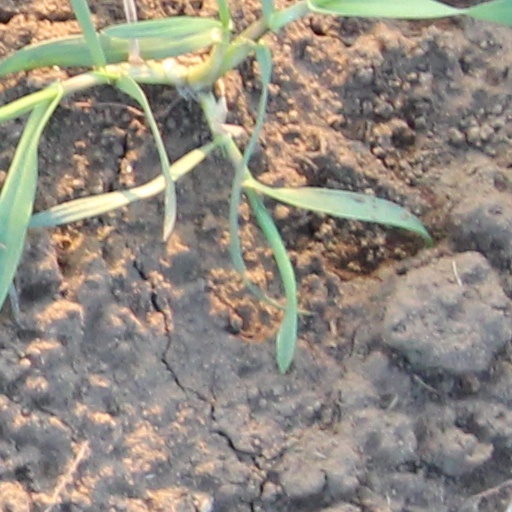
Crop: wheat